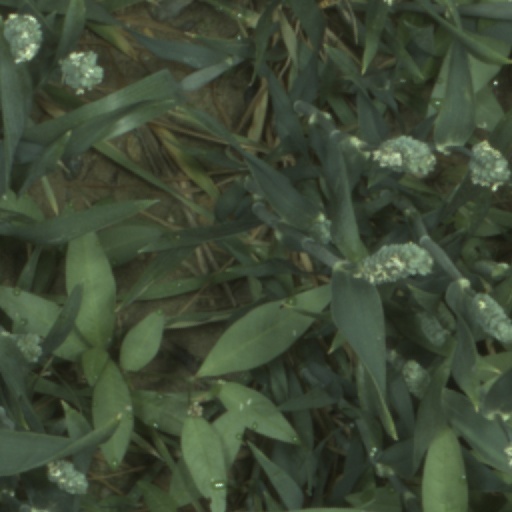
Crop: wheat